Koncerthuset

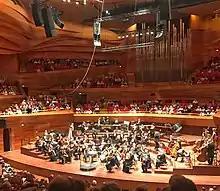
Interior of DR Koncerthuset in Copenhagen 2019 with DR Symfoniorkester

Pritzker Prize winner Jean Nouvel is the architect of the project. The structure can be likened to a meteor covered by big blue screens, supposed to resemble water, that can be used to project visual content on. Nouvel says on the project :